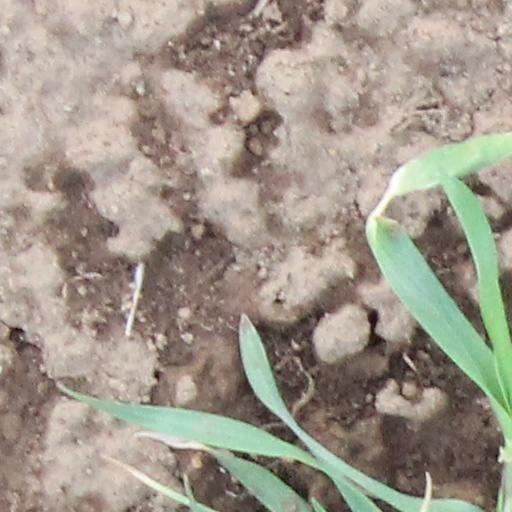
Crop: wheat